FORE Systems

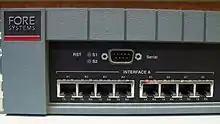
FORE Systems "ForeRunner LE 25" ATM switch.

Francois Bitz, Onat Menzilcioglu, Robert Sansom and Eric Cooper were researchers at Carnegie Mellon University who felt their 1989 project to supply a US Naval Research Laboratories Request for Development had commercial potential. They formed FORE, using the first letter of their first names, in 1990 in the Pittsburgh suburb of Warrendale, Pennsylvania. The company went public in May 1994.